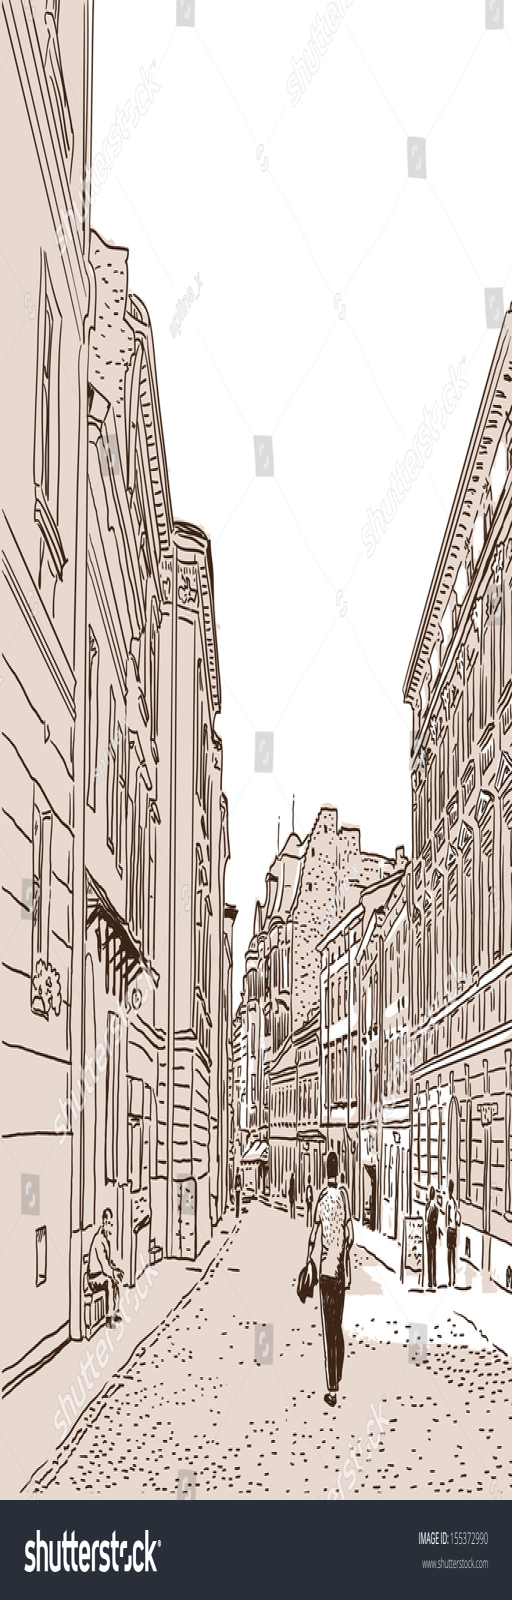
the ancient foot street paved by a stone blocks .